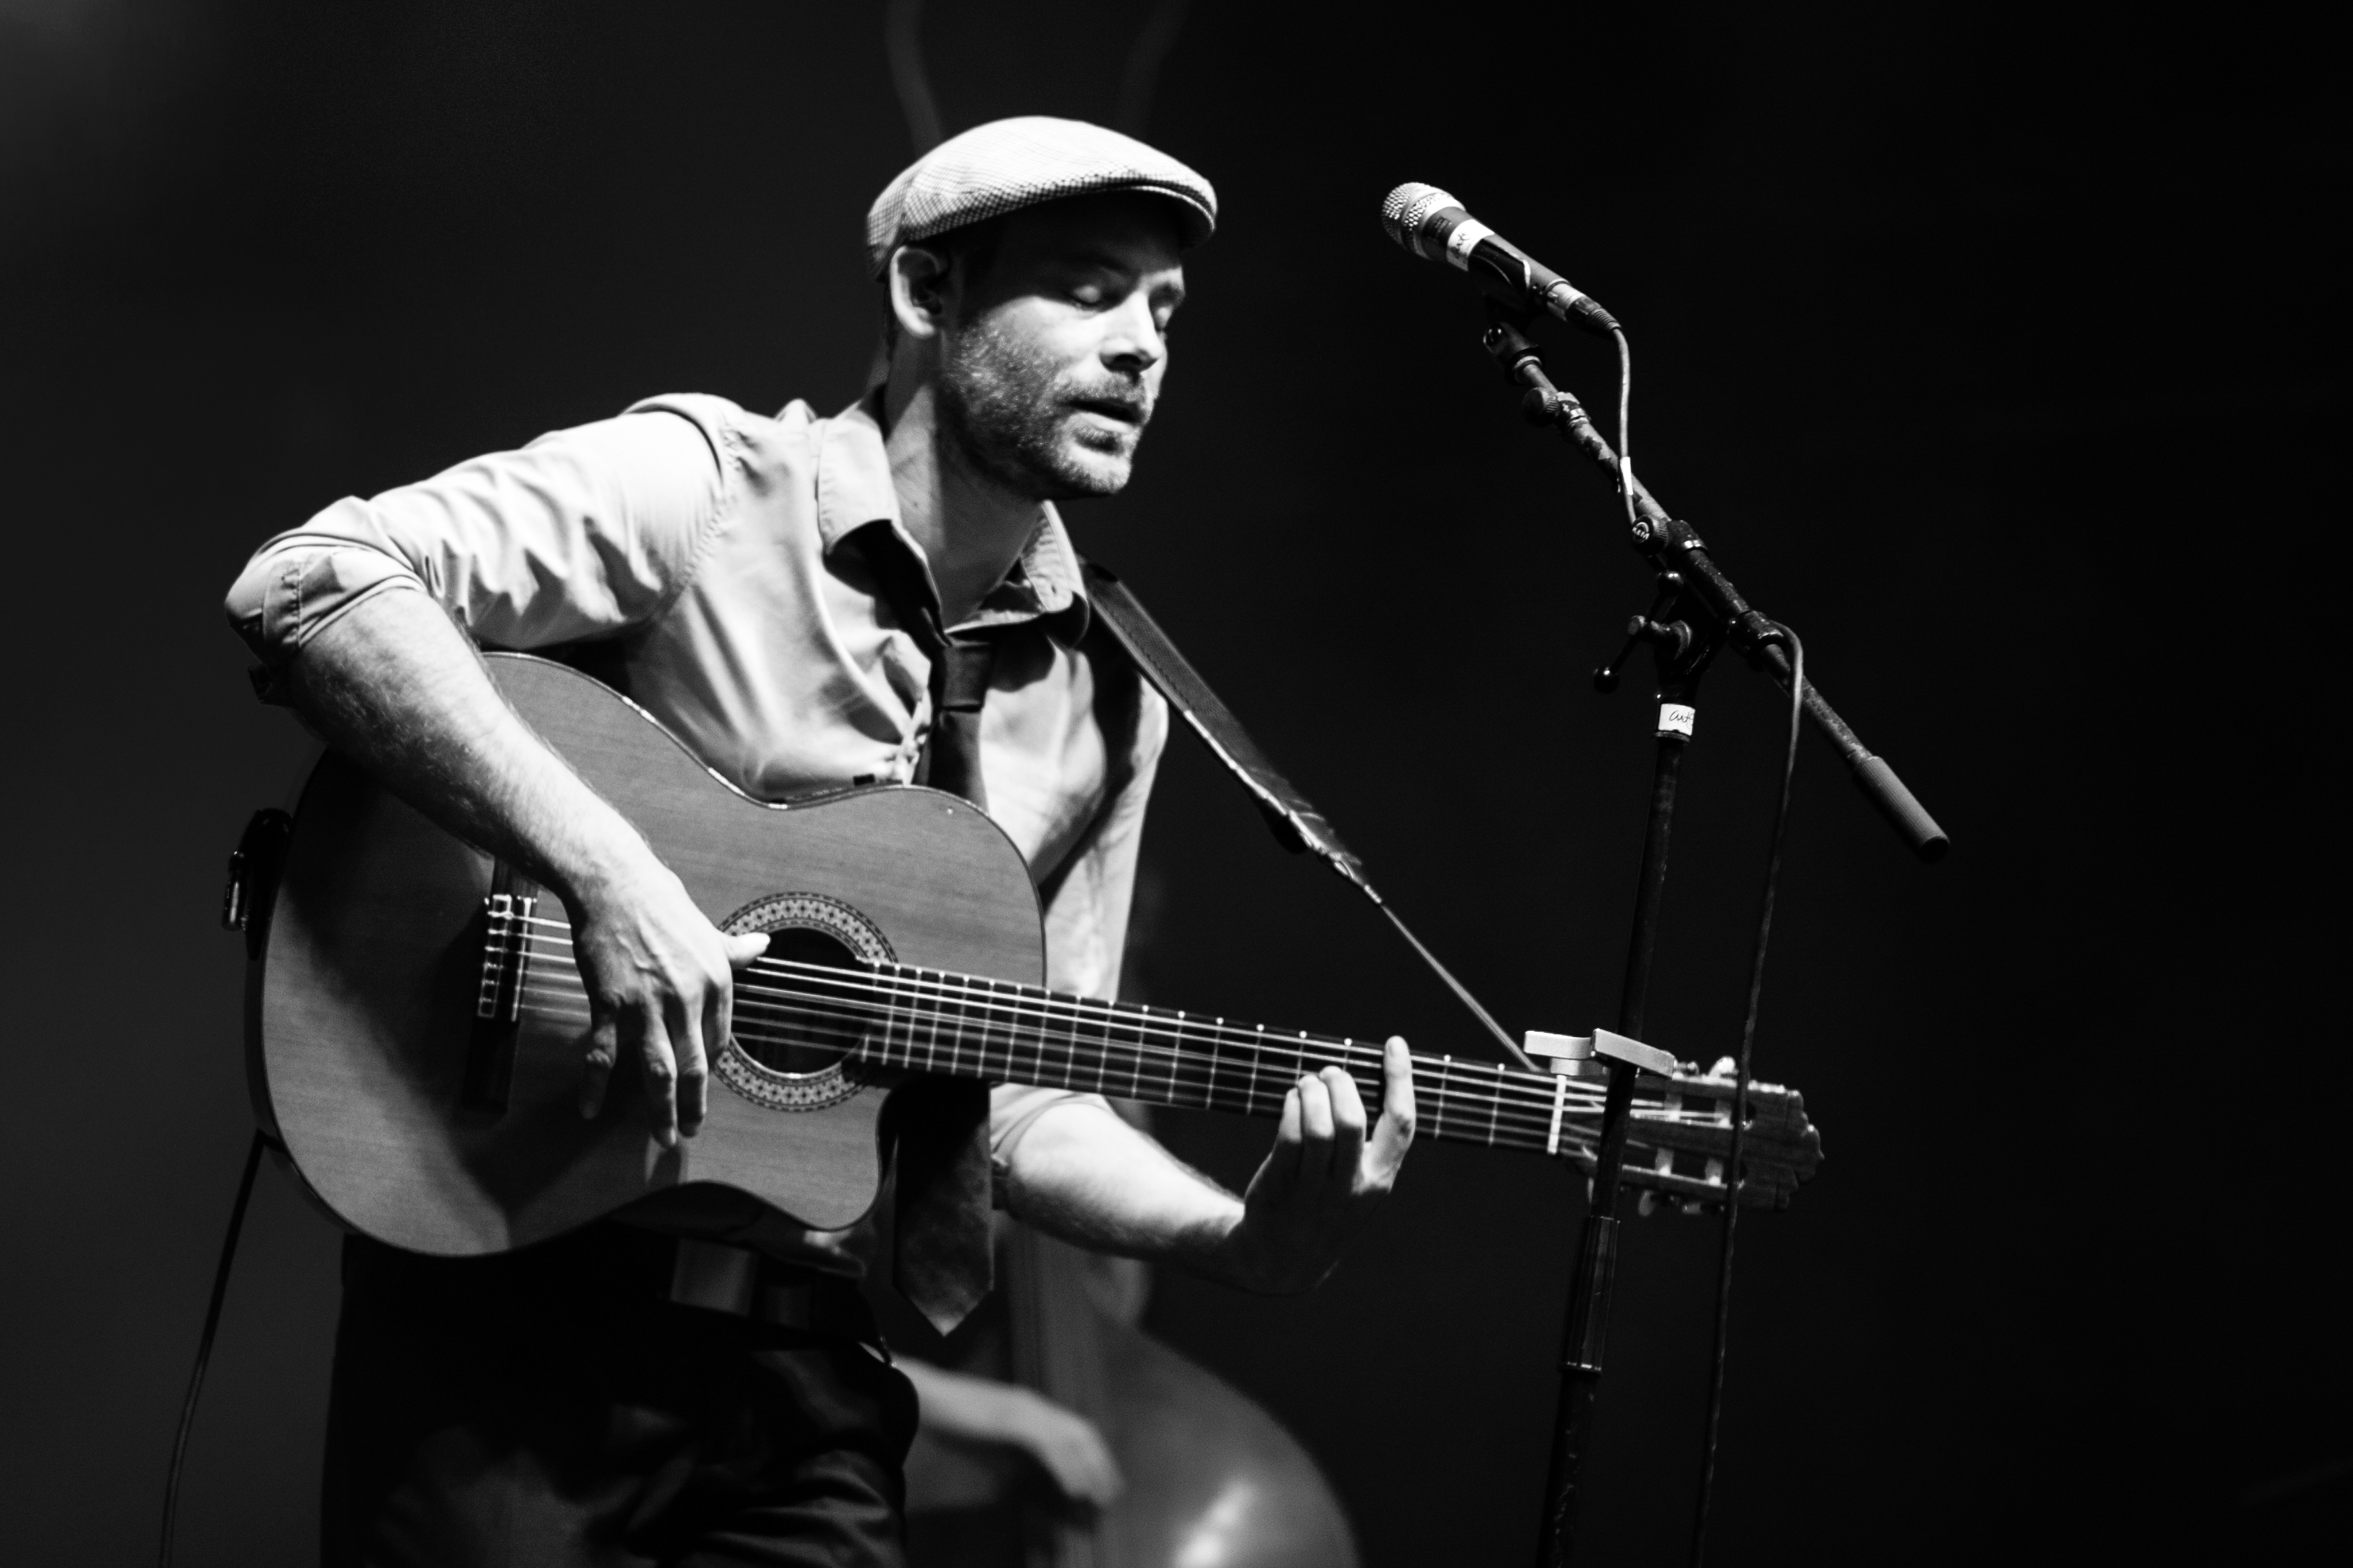
music, black and white, white, photography, guitar, summer, concert, band, live, canon, musician, black, monochrome, festival, 40d, gig, stage, brussels, 2012, bsf, balimurphy, performance, bassist, singing, guitarist, drums, drummer, bass guitar, entertainment, performing arts, singer songwriter, monochrome photography, social group